Alexander Ross (missionary)

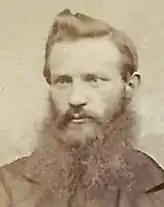

Alexander Ross (31 October 1838 – 6 May 1884) was a Scottish missionary with the United Presbyterian Church (Scotland) in Duke Town, Old Calabar, West Africa along with other notable missionaries including William Anderson, Hugh Goldie, and Mary Slessor. Making two separate expeditions in 1877 and 1878, Ross was the first white man to venture south of Old Calabar to the palm-oil town of Odobo. He discovered the Falls of Komè ('Düben' falls]) on the River Meme and recorded details of the places, customs and languages of Efut. In 1881 the Mission was torn apart by a schism between Ross and Anderson that was to be a crucial link in the chain of events which led to the annexation by Britain of the territory from Calabar to the Niger.